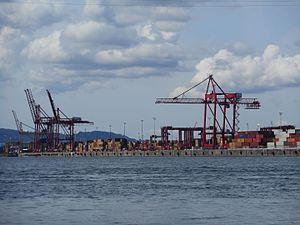
Vue du bateau: le port de Montréal Le service de navette fluviale entre Montréal (Promenade Bellerive) et l'île Charron est assuré par Navark. navark.ca